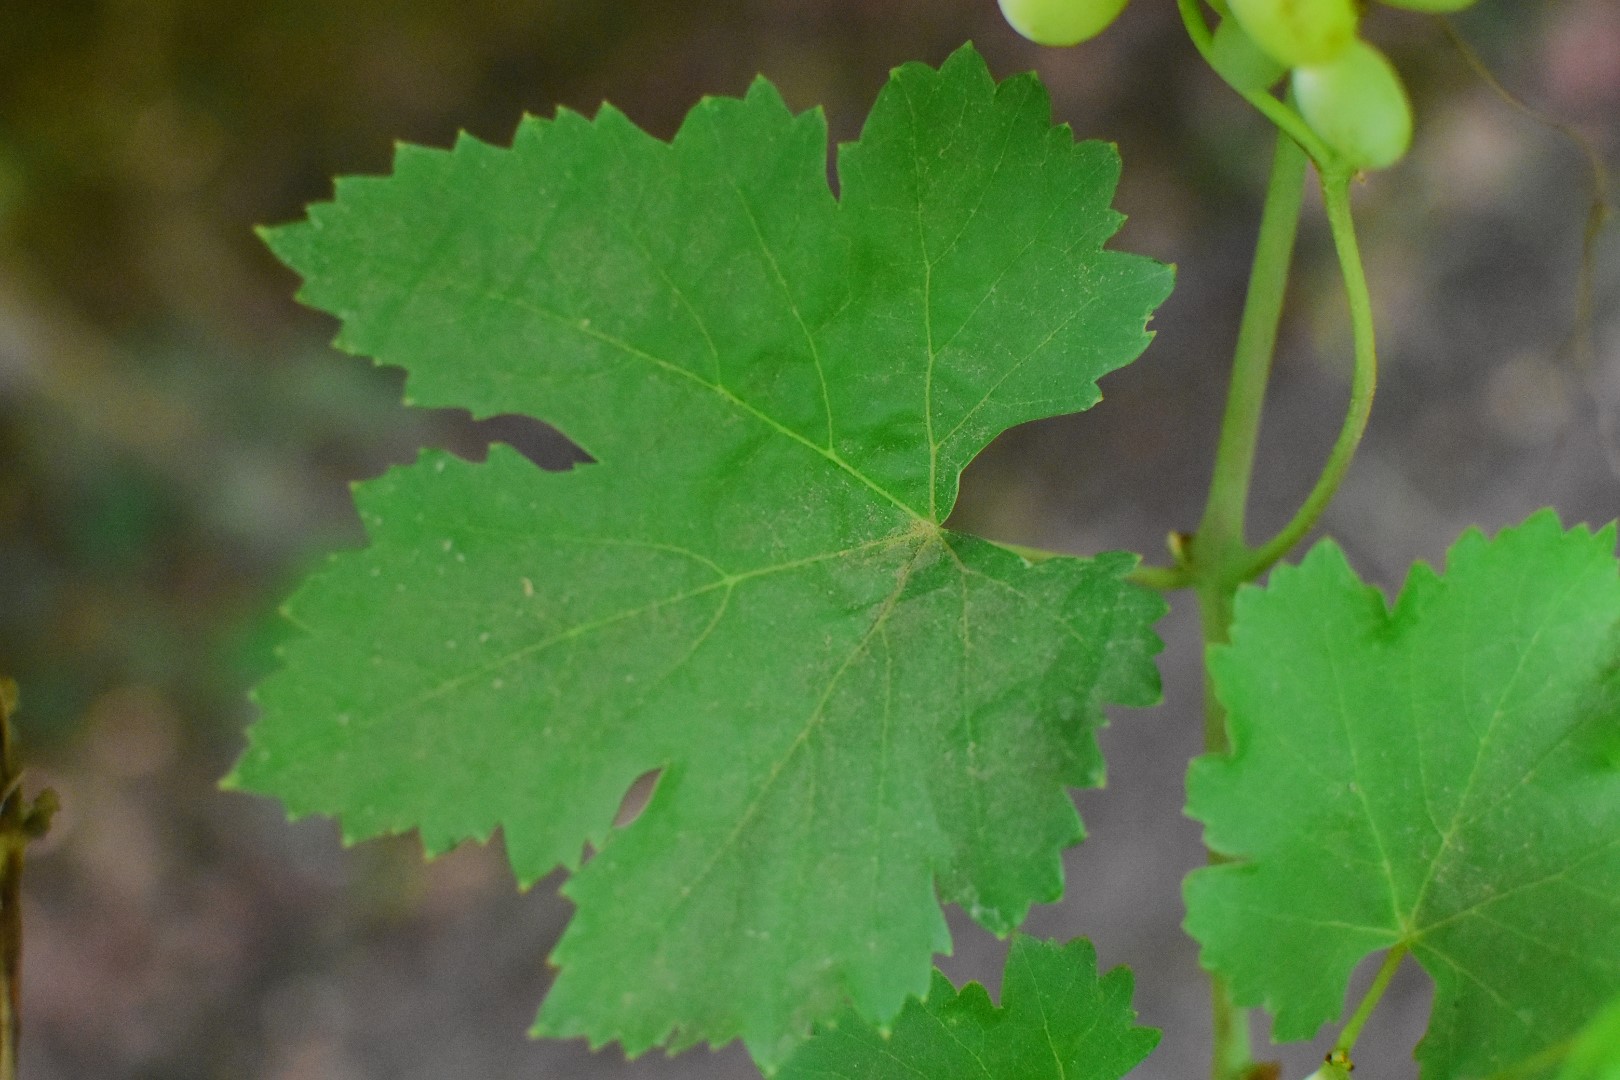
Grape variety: Deas Al-Annz